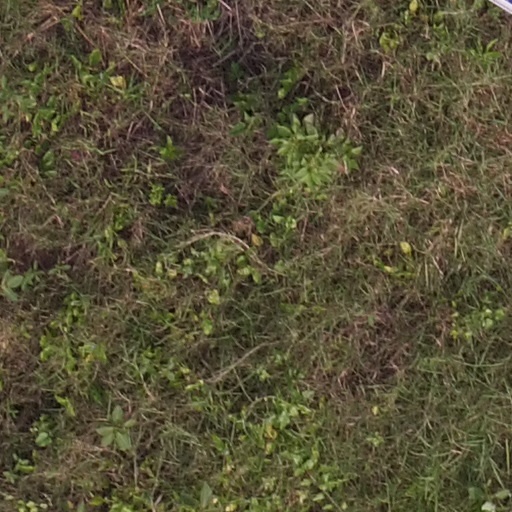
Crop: maize; corn